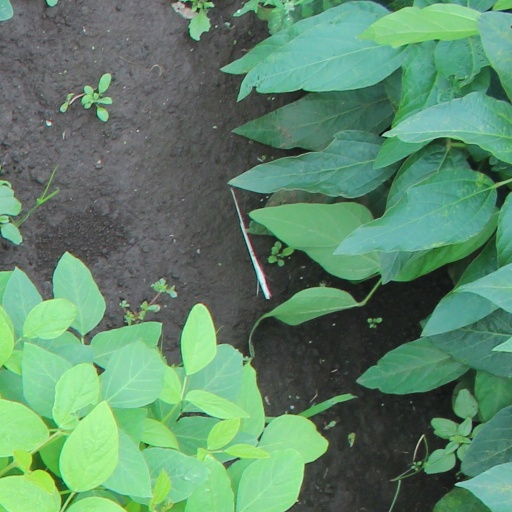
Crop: soybean